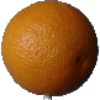
Label: orange